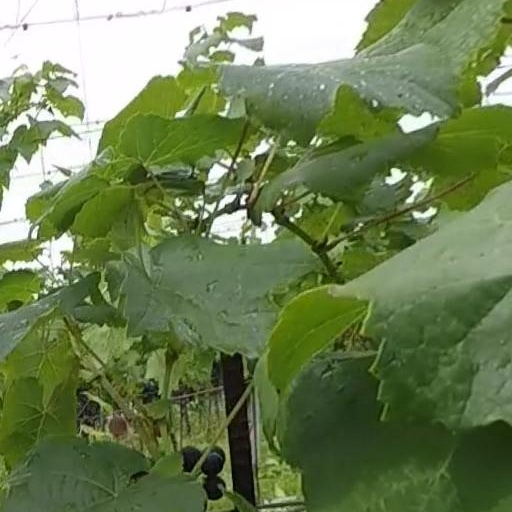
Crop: grape